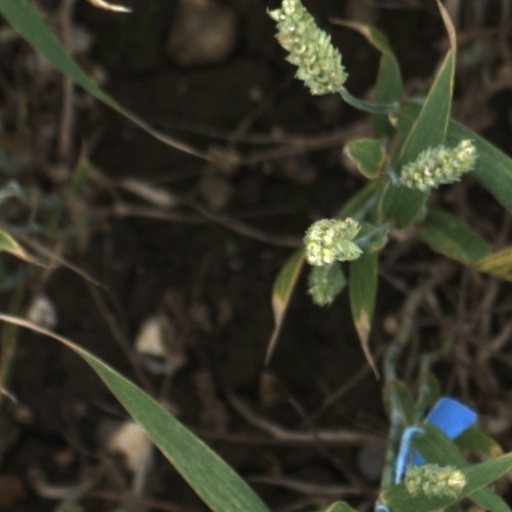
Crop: wheat